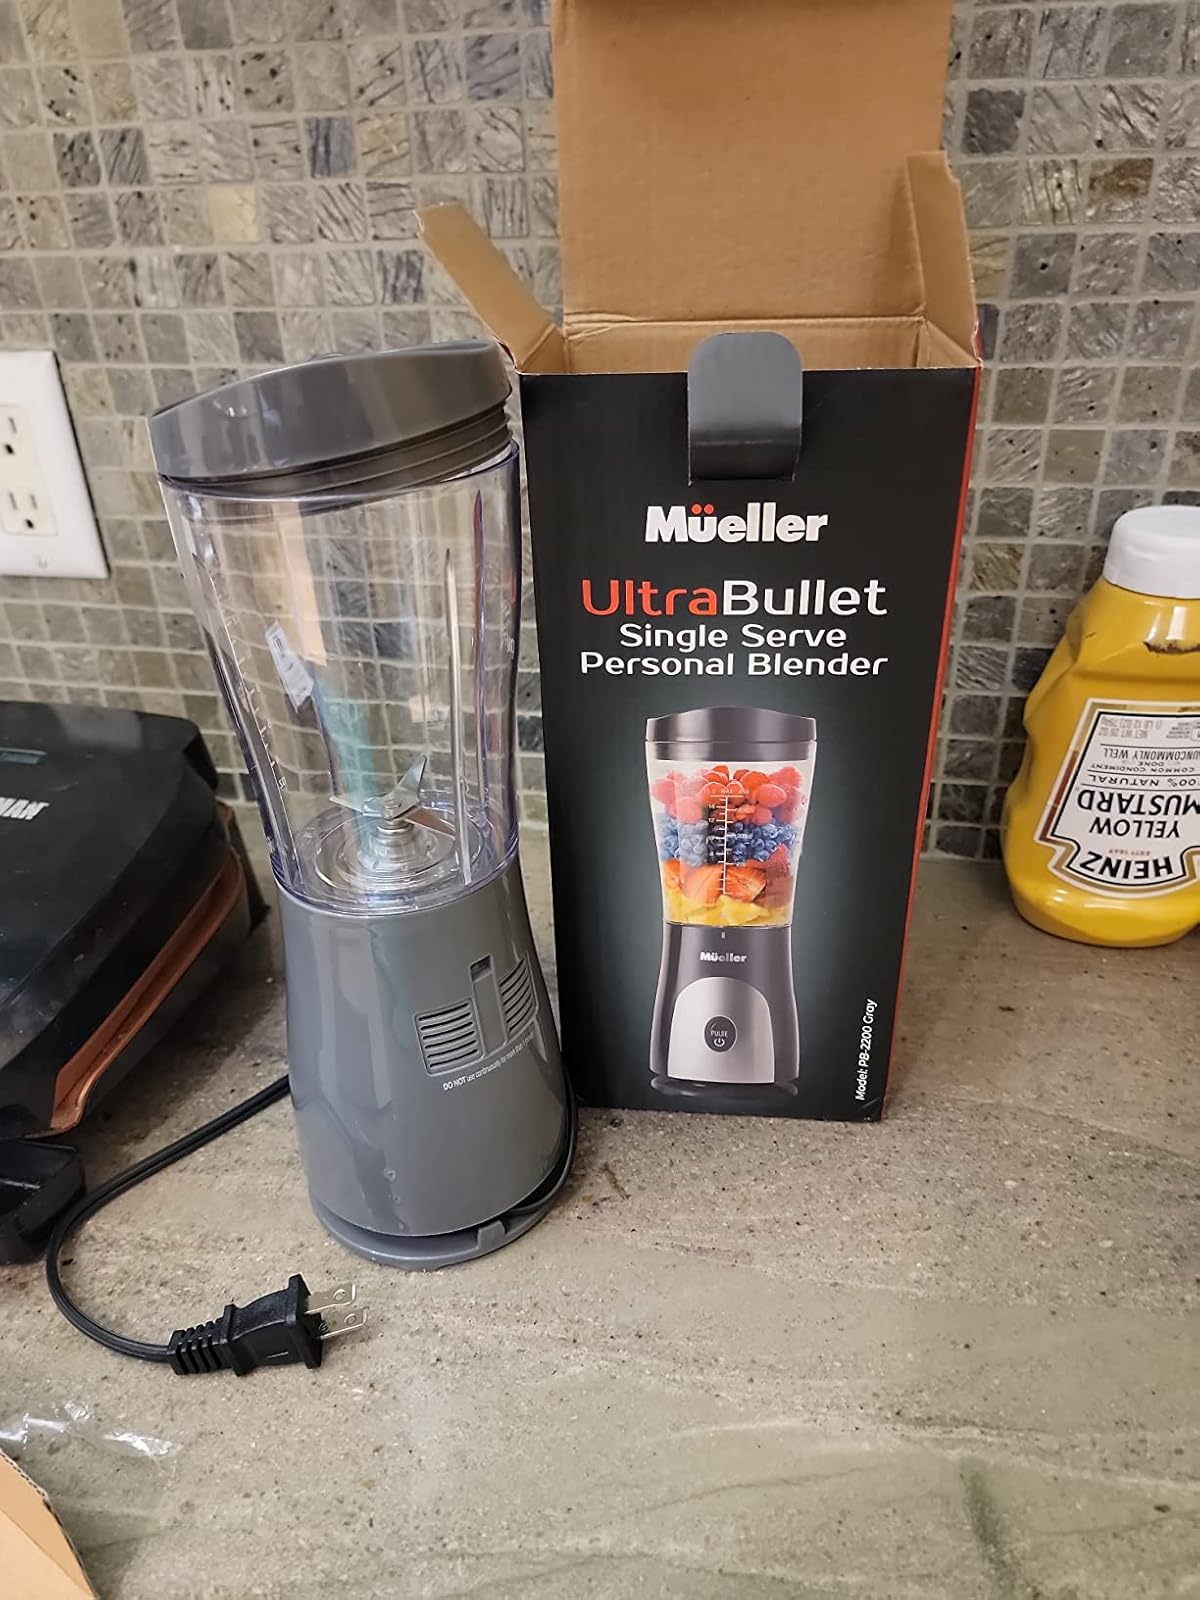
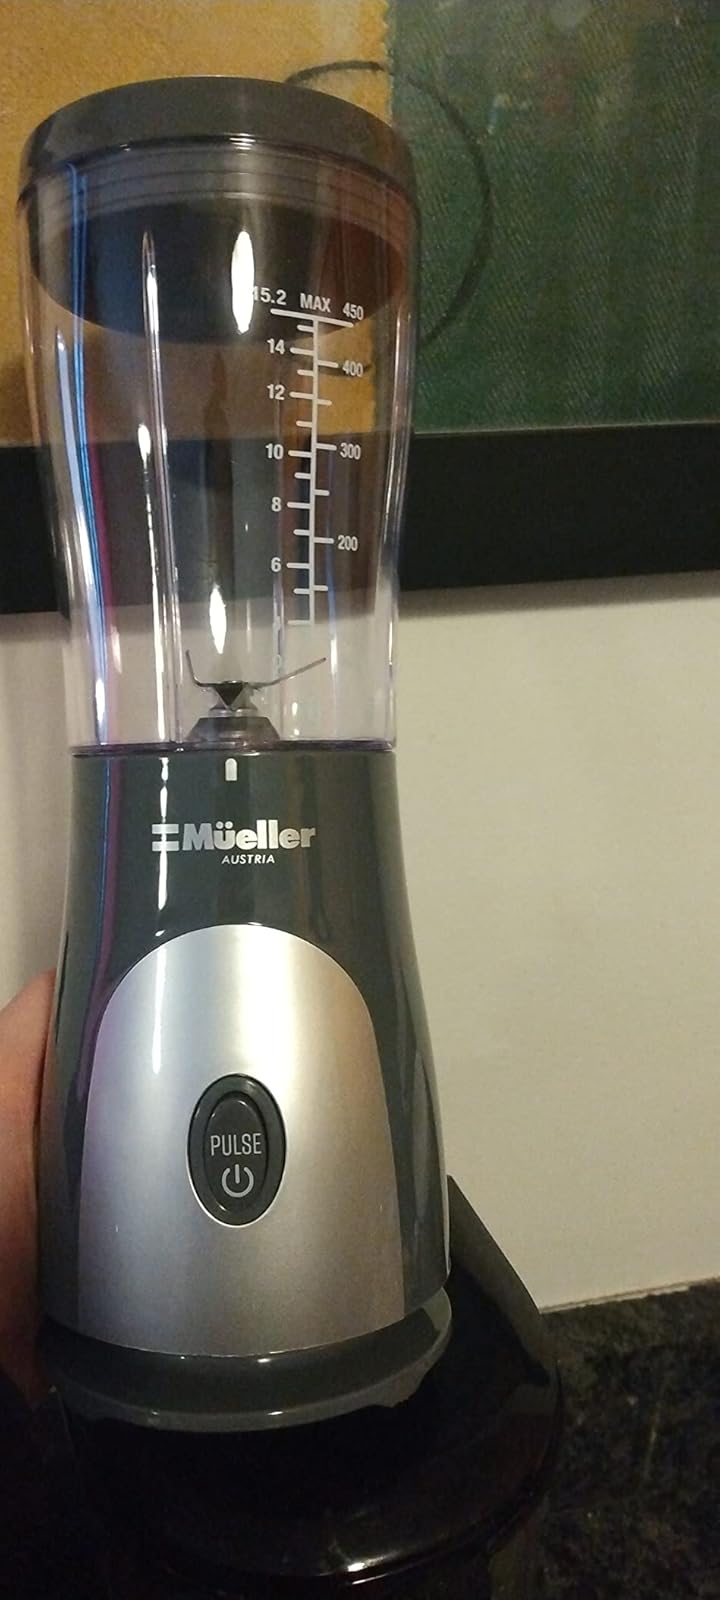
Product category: items_blender
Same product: yes